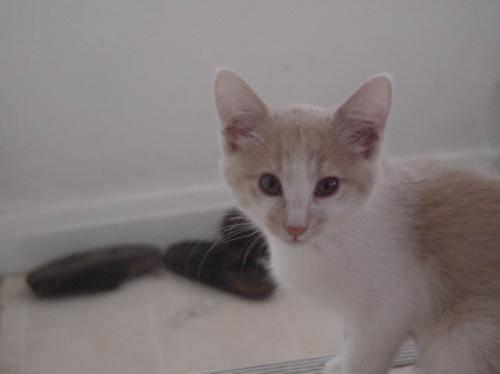
cat